Ğäliä

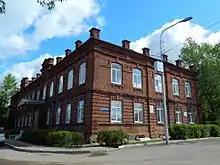
The building of the former madrasa

Ğəliyə was a madrasa that was attached existed to Ufa's second cathedral mosque and existed between 1906 and 1919. Its founder and director was Zıya Kamali.